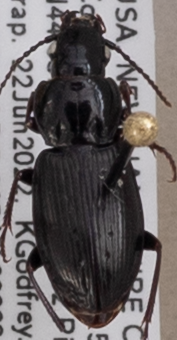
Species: Pterostichus pensylvanicus
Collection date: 2022-06-22
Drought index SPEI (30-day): -1.058
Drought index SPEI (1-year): -0.362
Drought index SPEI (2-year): -1.13